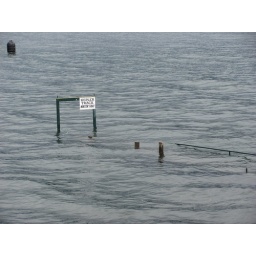
High water at the lake in Te Anau